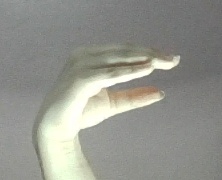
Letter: jeem